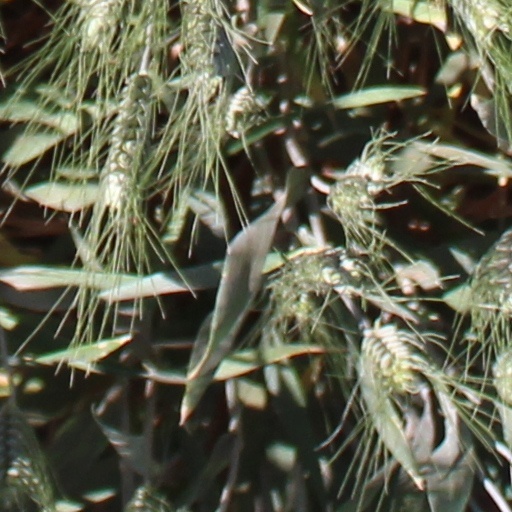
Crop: wheat